Institut Agro Rennes-Angers

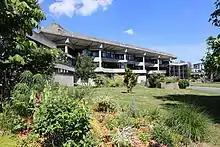
Campus in Angers

Agrocampus Ouest mainly trains engineers (Msc level), 4 specializations being available: